Burattino

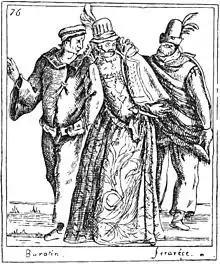
A Courtesan and Burattino, 1594 engraving from Duchartre, p. 271

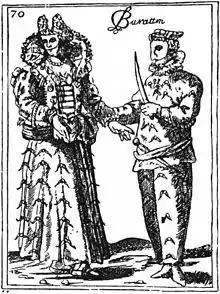
Burattino, 1594 engraving from Duchartre, p. 301

Burattino, also Burrattino or Burratino, is a minor "commedia dell'arte" character of the Zanni (or second Zanni) class.